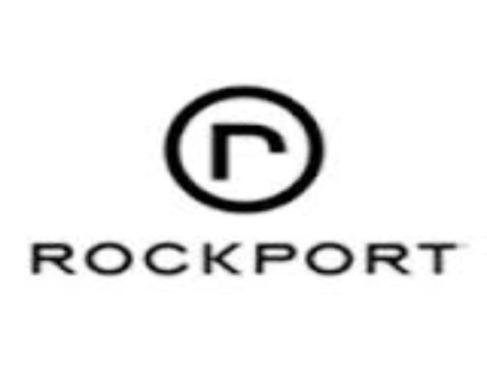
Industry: Clothes